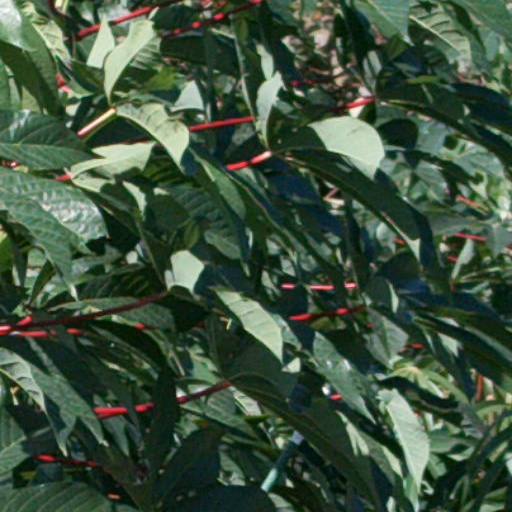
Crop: cassava